Kala (album)

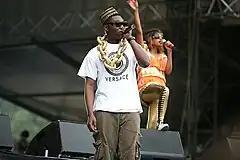
Afrikan Boy performing live with M.I.A. in France. He provided vocals for the track "Hussel".

The tracks "Boyz" and "Bird Flu" use urumee drums, a signature instrument of Gaana, a Tamil genre of music, with which M.I.A. was familiar from her time spent living in Sri Lanka. She later worked on these tracks in Trinidad, where she absorbed influences from the country's love of soca music. The lyrics of "Boyz" deal with the artist's time in Jamaica, and reference Jamaican dance moves. The song "Hussel" began as an image in M.I.A.'s head of refugees being smuggled in boats, which she expressed musically by imagining how "if they banged that beat on the side of a boat, what would it sound like? That's why it's all echo-y and submarine-y". The sounds on the intro were recorded from Keralan [sic] fishermen chanting as they pull their fishing boats into the water. "World Town" used instrumentation from the temple music she recalled waking up to as a child in Sri Lanka. After playing the track to children in Liberia, she expressed a desire to record a video for the song there. M.I.A.'s "flat, unaffected vocals and delivery of lyrics" on some songs drew comparisons to British post-punk bands such as Delta 5 and The Slits. She says it "was just what was happening to me naturally ... I wanted it to be difficult and raw and not get into it so much".